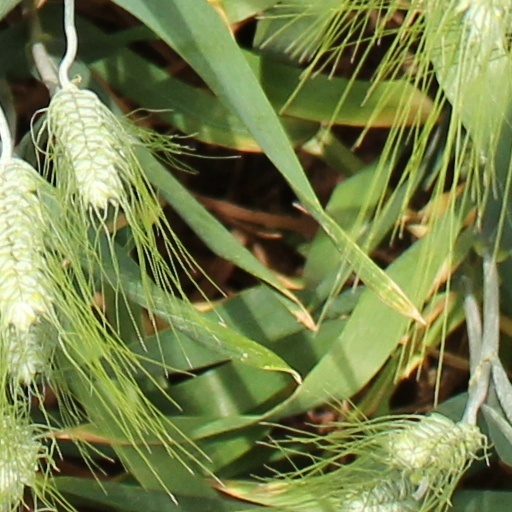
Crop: wheat